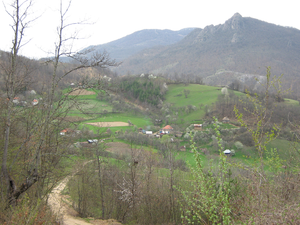
Gornje Varage en serbe latin et Varragë e Epërme en albanais est une localité du Kosovo située dans la commune/municipalité de Zubin Potok/Zubin Potok, district de Mitrovicë/Kosovska Mitrovica. Selon des estimations de 2009 comptabilisées pour le recensement kosovar de 2011, elle compte 12 habitants, dont une majorité de Serbes.